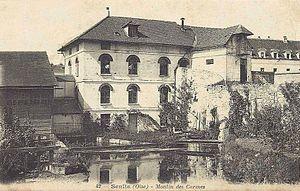
Le moulin des Carmes, attenant au couvent des Carmes et lui appartenant, a été démoli après les destructions subies lors de la bataille de Senlis, le 2 septembre 1914. Au Moyen Âge, l'ordre des Bonshommes avait déjà un moulin en ce lieu.
L'histoire de la ville de Senlis, dans le département de l'Oise, en région Hauts-de-France, commence à la préhistoire mais, la première mention écrite nommant le lieu date du Iᵉʳ siècle, pendant l'époque romaine. Résidence royale à l'époque carolingienne, siège d'un évêché jusqu'à la Révolution française, Senlis n'est plus aujourd'hui qu'un modeste chef-lieu d'arrondissement.